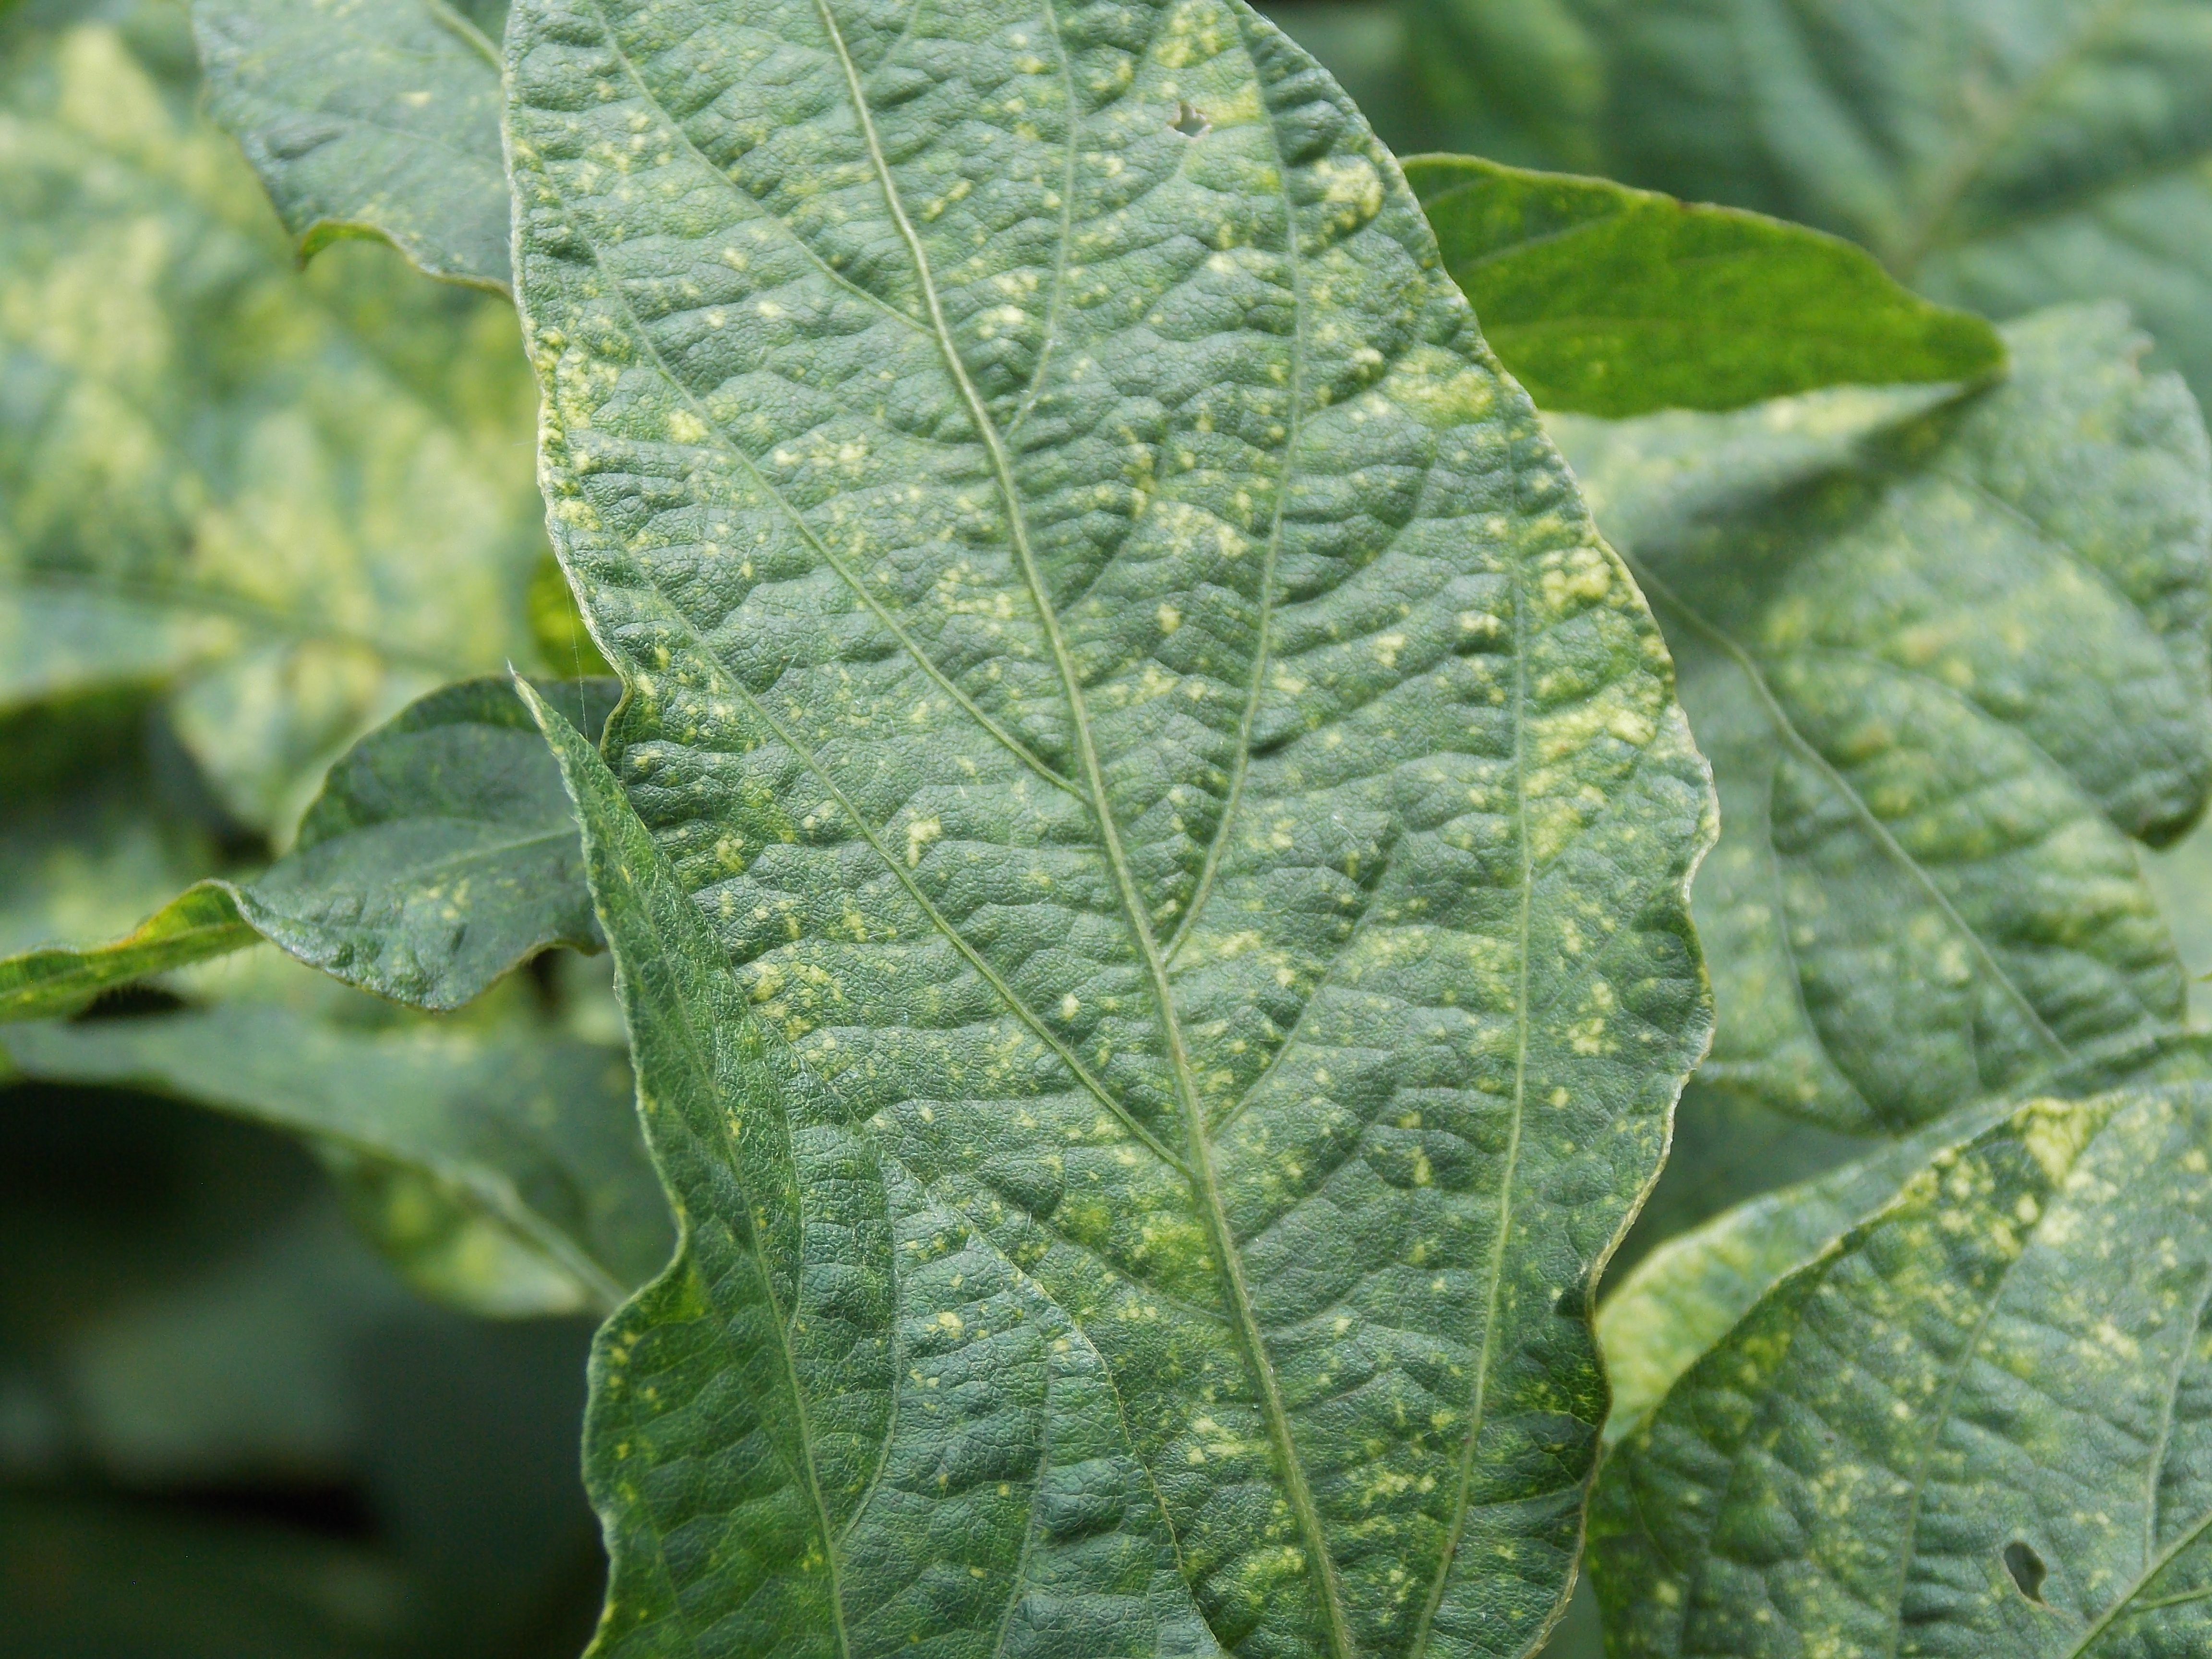
Label: Disease